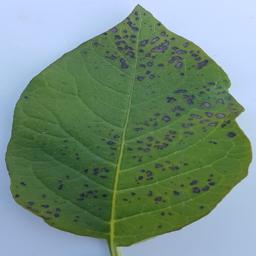
Etiqueta: Tizon_Temprano